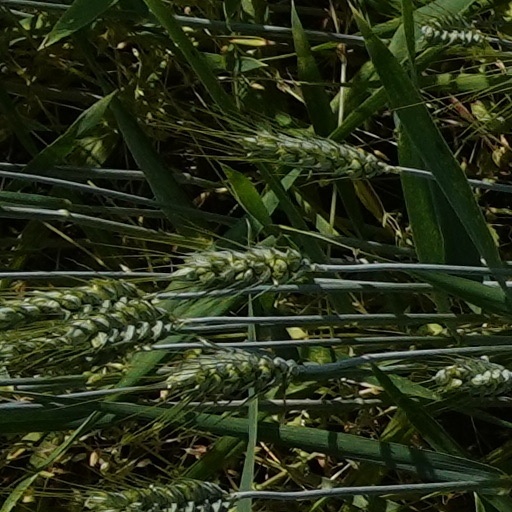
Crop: wheat